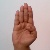
The image shows a hand gesture representing the letter 'B' in Indian Sign Language.